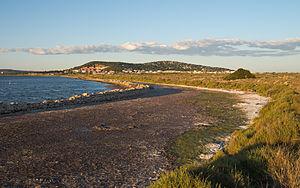
Sur la gauche l'étang de Thau et au fond le Mont Saint-Clair et la ville de Sète. Aujourd'hui en ruines, le mur sur la gauche (cairel) a été construit au milieu du XXème siècle.Photo prise depuis le ""Lido de Thau"" un site protégé par le Conservatoire du littoral. Sète, Hérault, France.
Le Conservatoire du littoral, également appelé Conservatoire de l'espace littoral et des rivages lacustres, est un établissement public administratif national français créé en 1975.